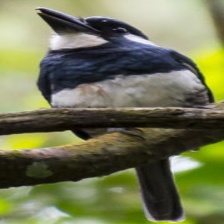
Species: BLACK BREASTED PUFFBIRD
Scientific name: NOTHARCHUS PECTORALIS